Luisa Richter

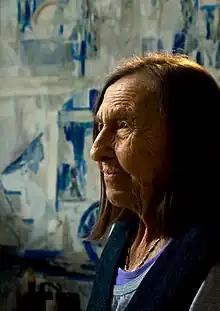
Luisa Richter

Luisa Richter (June 30, 1928 – October 29, 2015) born Louise Kaelble, was a Venezuelan-based graphic artist and professor originally from Germany. She was born in Besigheim, Germany and died in Caracas, Venezuela. Her art was heavily influenced by post-war movements and Bauhaus. She later moved to Venezuela in 1955 where she spent the rest of her life, became a professor at the Neumann Institute in Caracas, and founded the Prodiseño graphic design school.